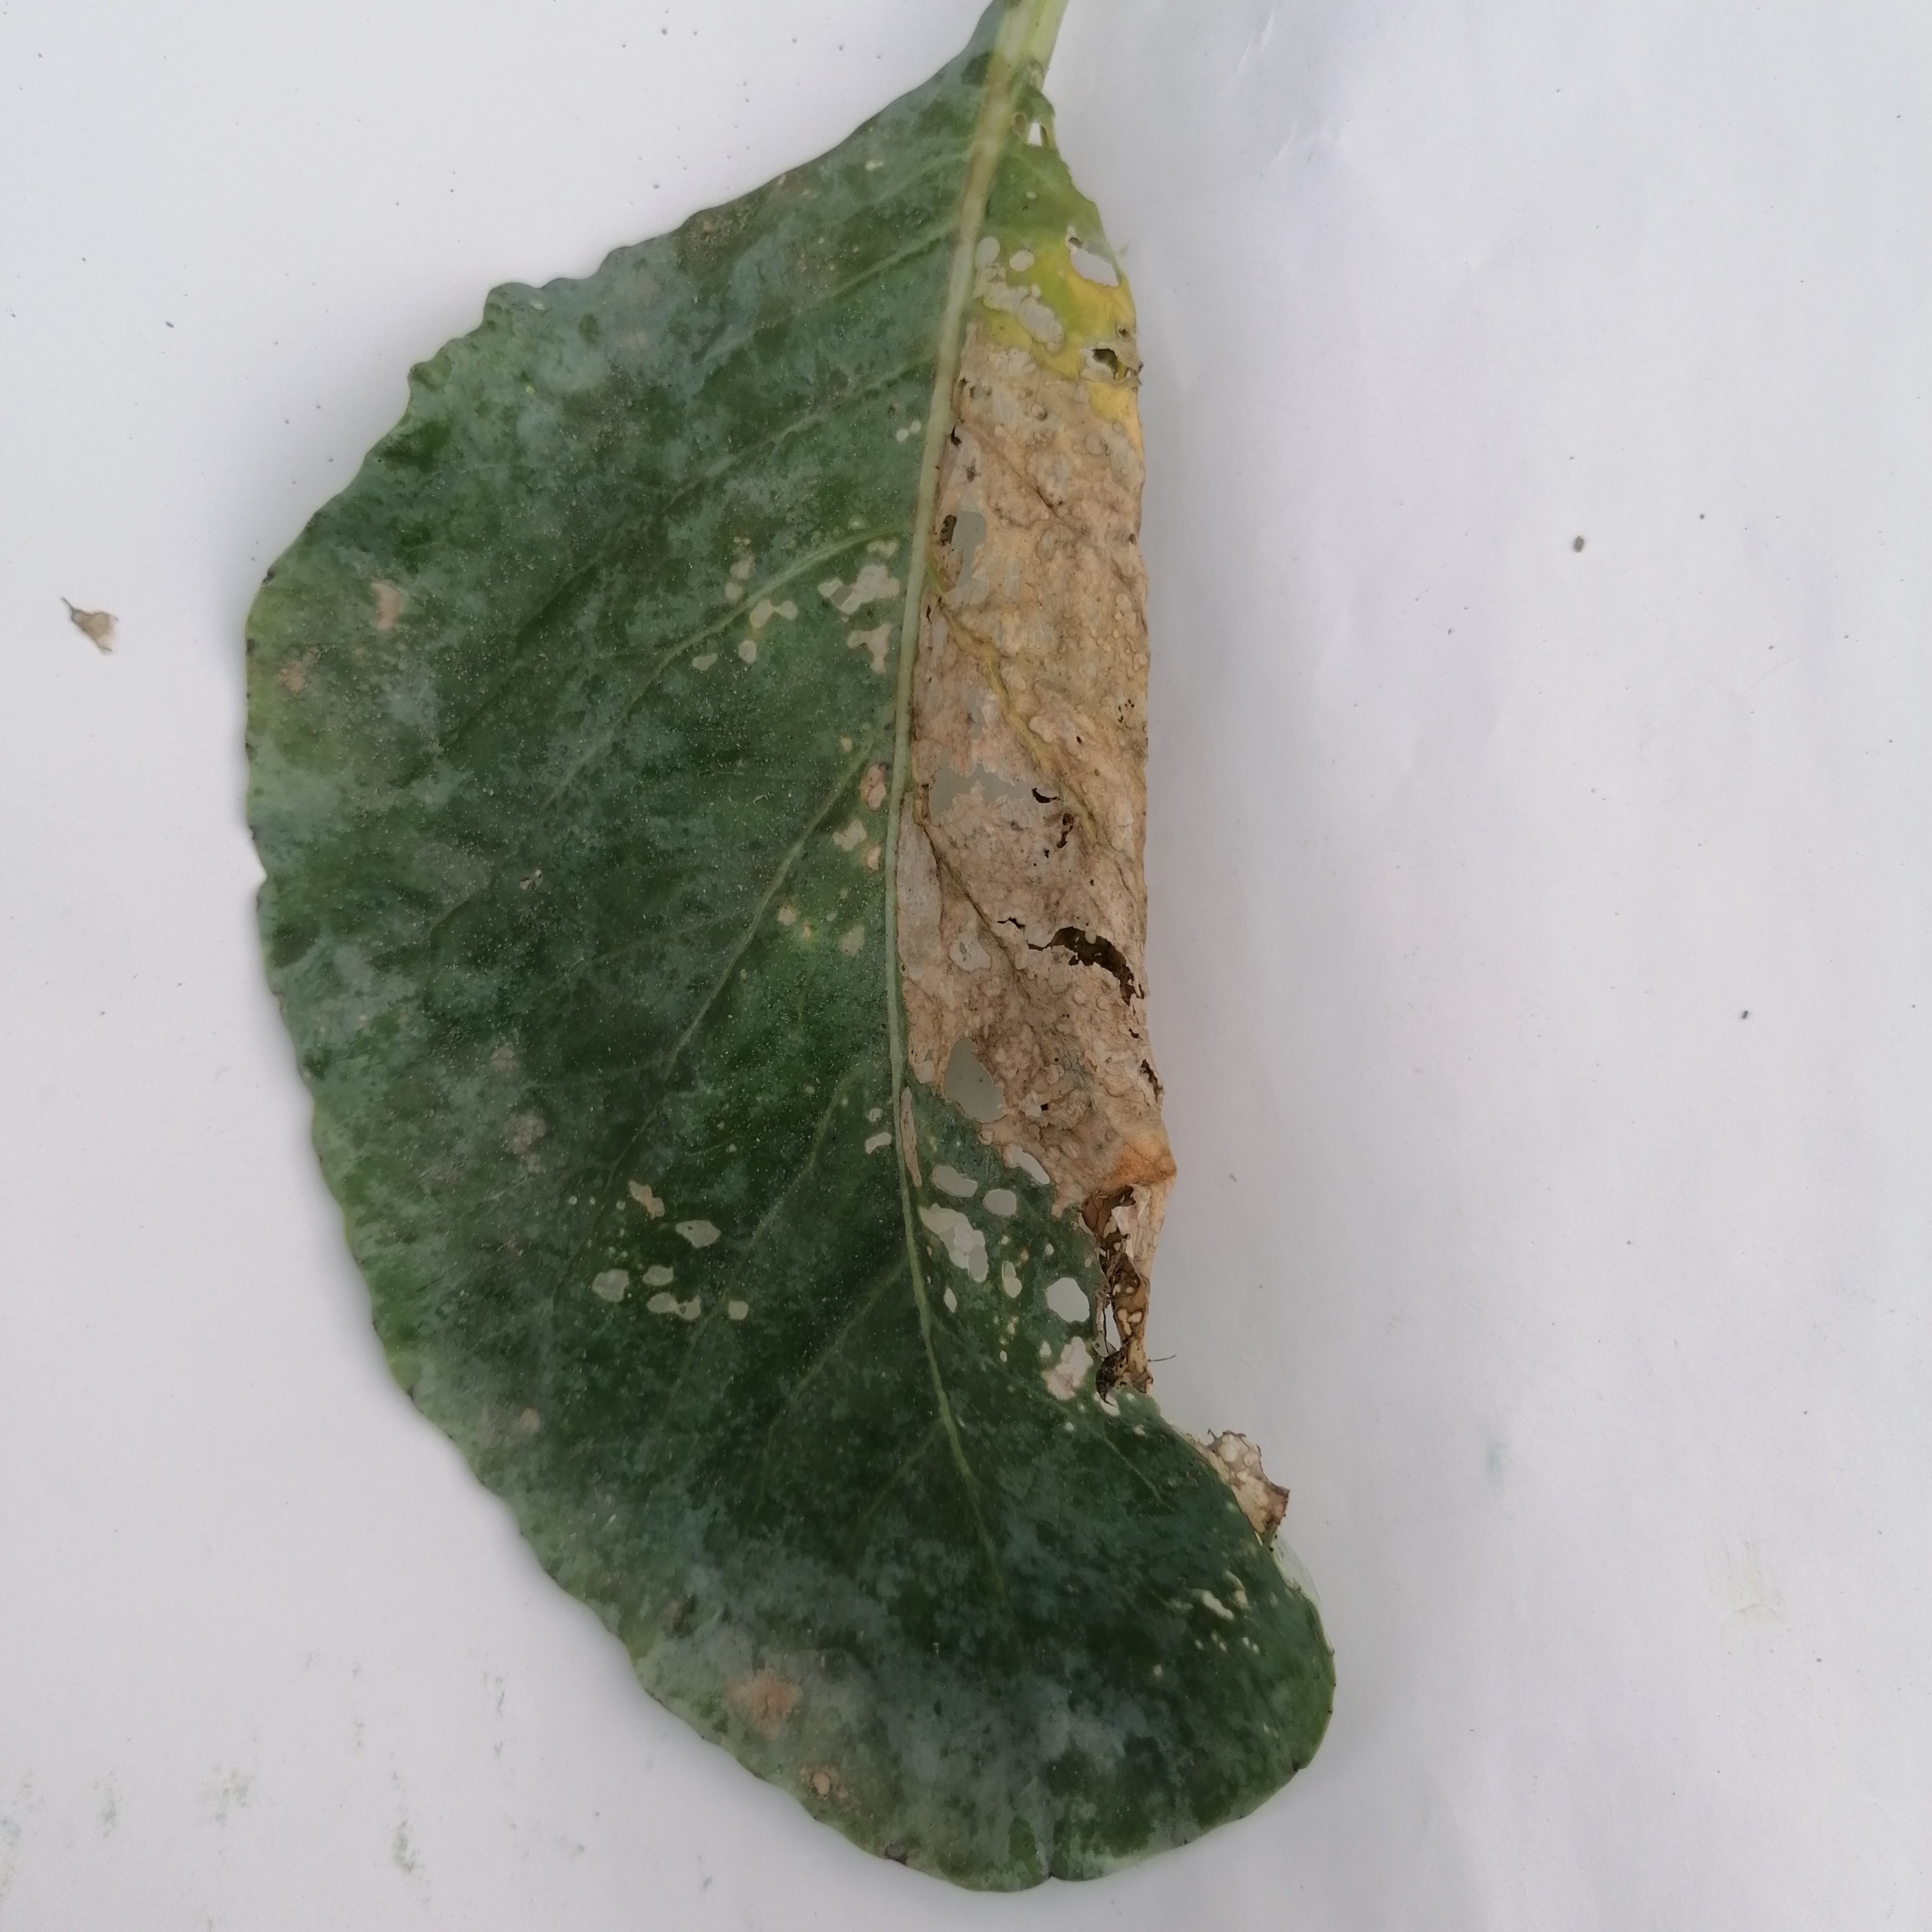
Label: Black Rot